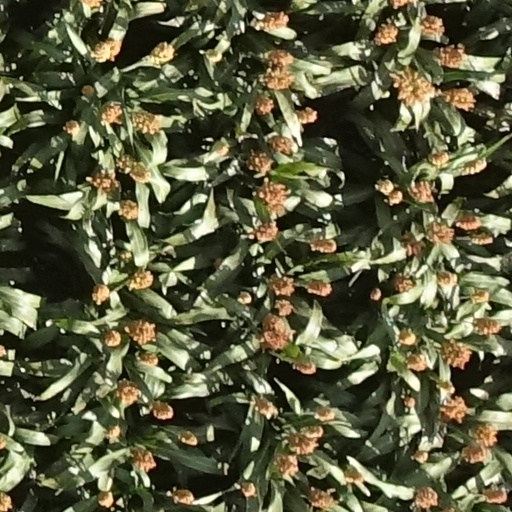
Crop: sorghum